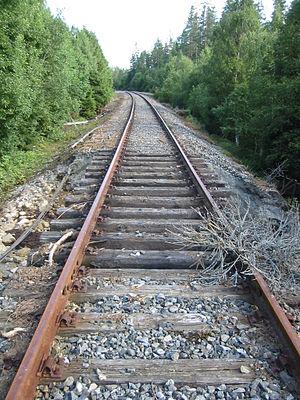
La ligne de Numedal est une ligne ferroviaire norvégienne longue de 92,8 km qui relie Kongsberg à Rødberg dans la commune de Nore og Uvdal. Toute la ligne se situe dans le comté de Viken.